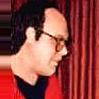
Age: 46